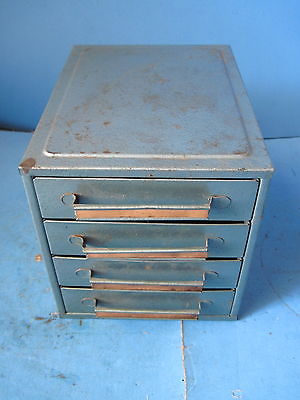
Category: cabinet